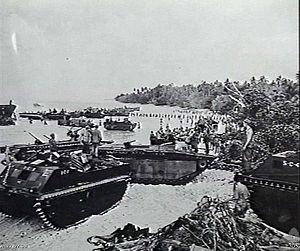
Le débarquement sur Emirau désigne l'opération amphibie menée par les États-Unis sur Emirau le 20 mars 1944 dans le cadre des opérations sur les îles de la mer de Bismarck durant la campagne de Nouvelle-Guinée pendant la Guerre du Pacifique. Cette opération avait pour objectifs d'établir sur l'île une base militaire et logistique mais aussi d'accroître l'isolement de la principale base japonaise dans la région établie sur Rabaul.